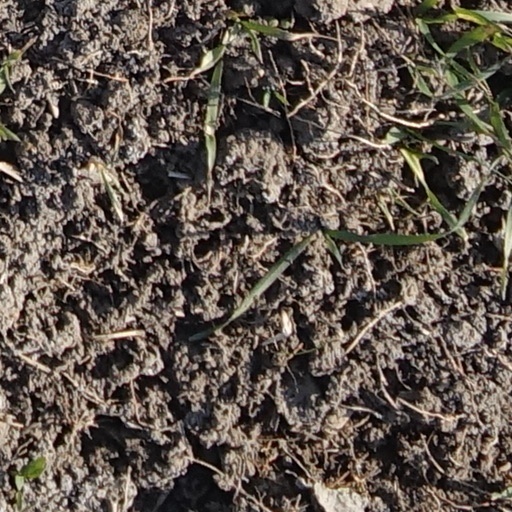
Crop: wheat